Henry Raschen

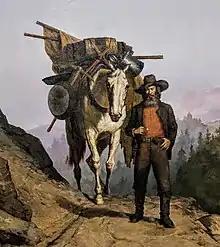
Detail of "California Miner with Pack Horse", 1887, in the Oakland Museum of California

Raschen was born on October 2, 1856, in Germany. He emigrated to the United States with his family in 1868, and he grew up in Fort Ross, California.